Henry Laurens

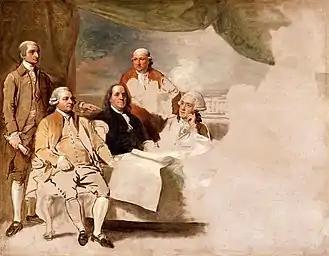
"Treaty of Paris", 1783 painting by Benjamin West (left to right: John Jay, John Adams, Benjamin Franklin, Laurens, and William Temple Franklin)

Laurens's forebears were Huguenots who fled France after the Edict of Nantes was revoked in 1685. His grandfather Andre Laurens left earlier, in 1682, and eventually made his way to America, settling first in New York City and then Charleston, South Carolina. Andre's son John married Hester (or Esther) Grasset, also a Huguenot refugee. Henry was their third child and eldest son. John Laurens became a saddler, and his business eventually grew to be the largest of its kind in the colonies. In 1744, Laurens was sent to London to augment his business training. This took place in the company of Richard Oswald. His father died in 1747, bequeathing a considerable estate to 23-year-old Henry.